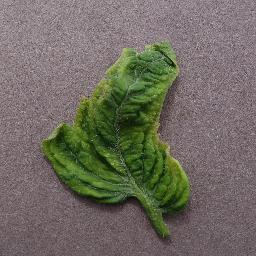
Label: Tomato___Tomato_Yellow_Leaf_Curl_Virus